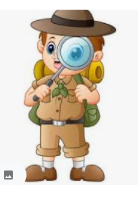
Portrait style: Cartoon Portrait